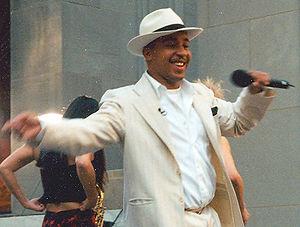
David Lubega, plus connu sous le nom de Lou Bega est un chanteur allemand né à Munich le 13 avril 1975, d'une mère sicilienne et d'un père ougandais.